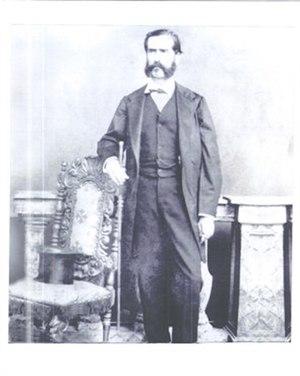
Andrés del Valle Rodríguez est un homme politique salvadorien. Il est président du Salvador du 1er février au 1ᵉʳ mai 1876.